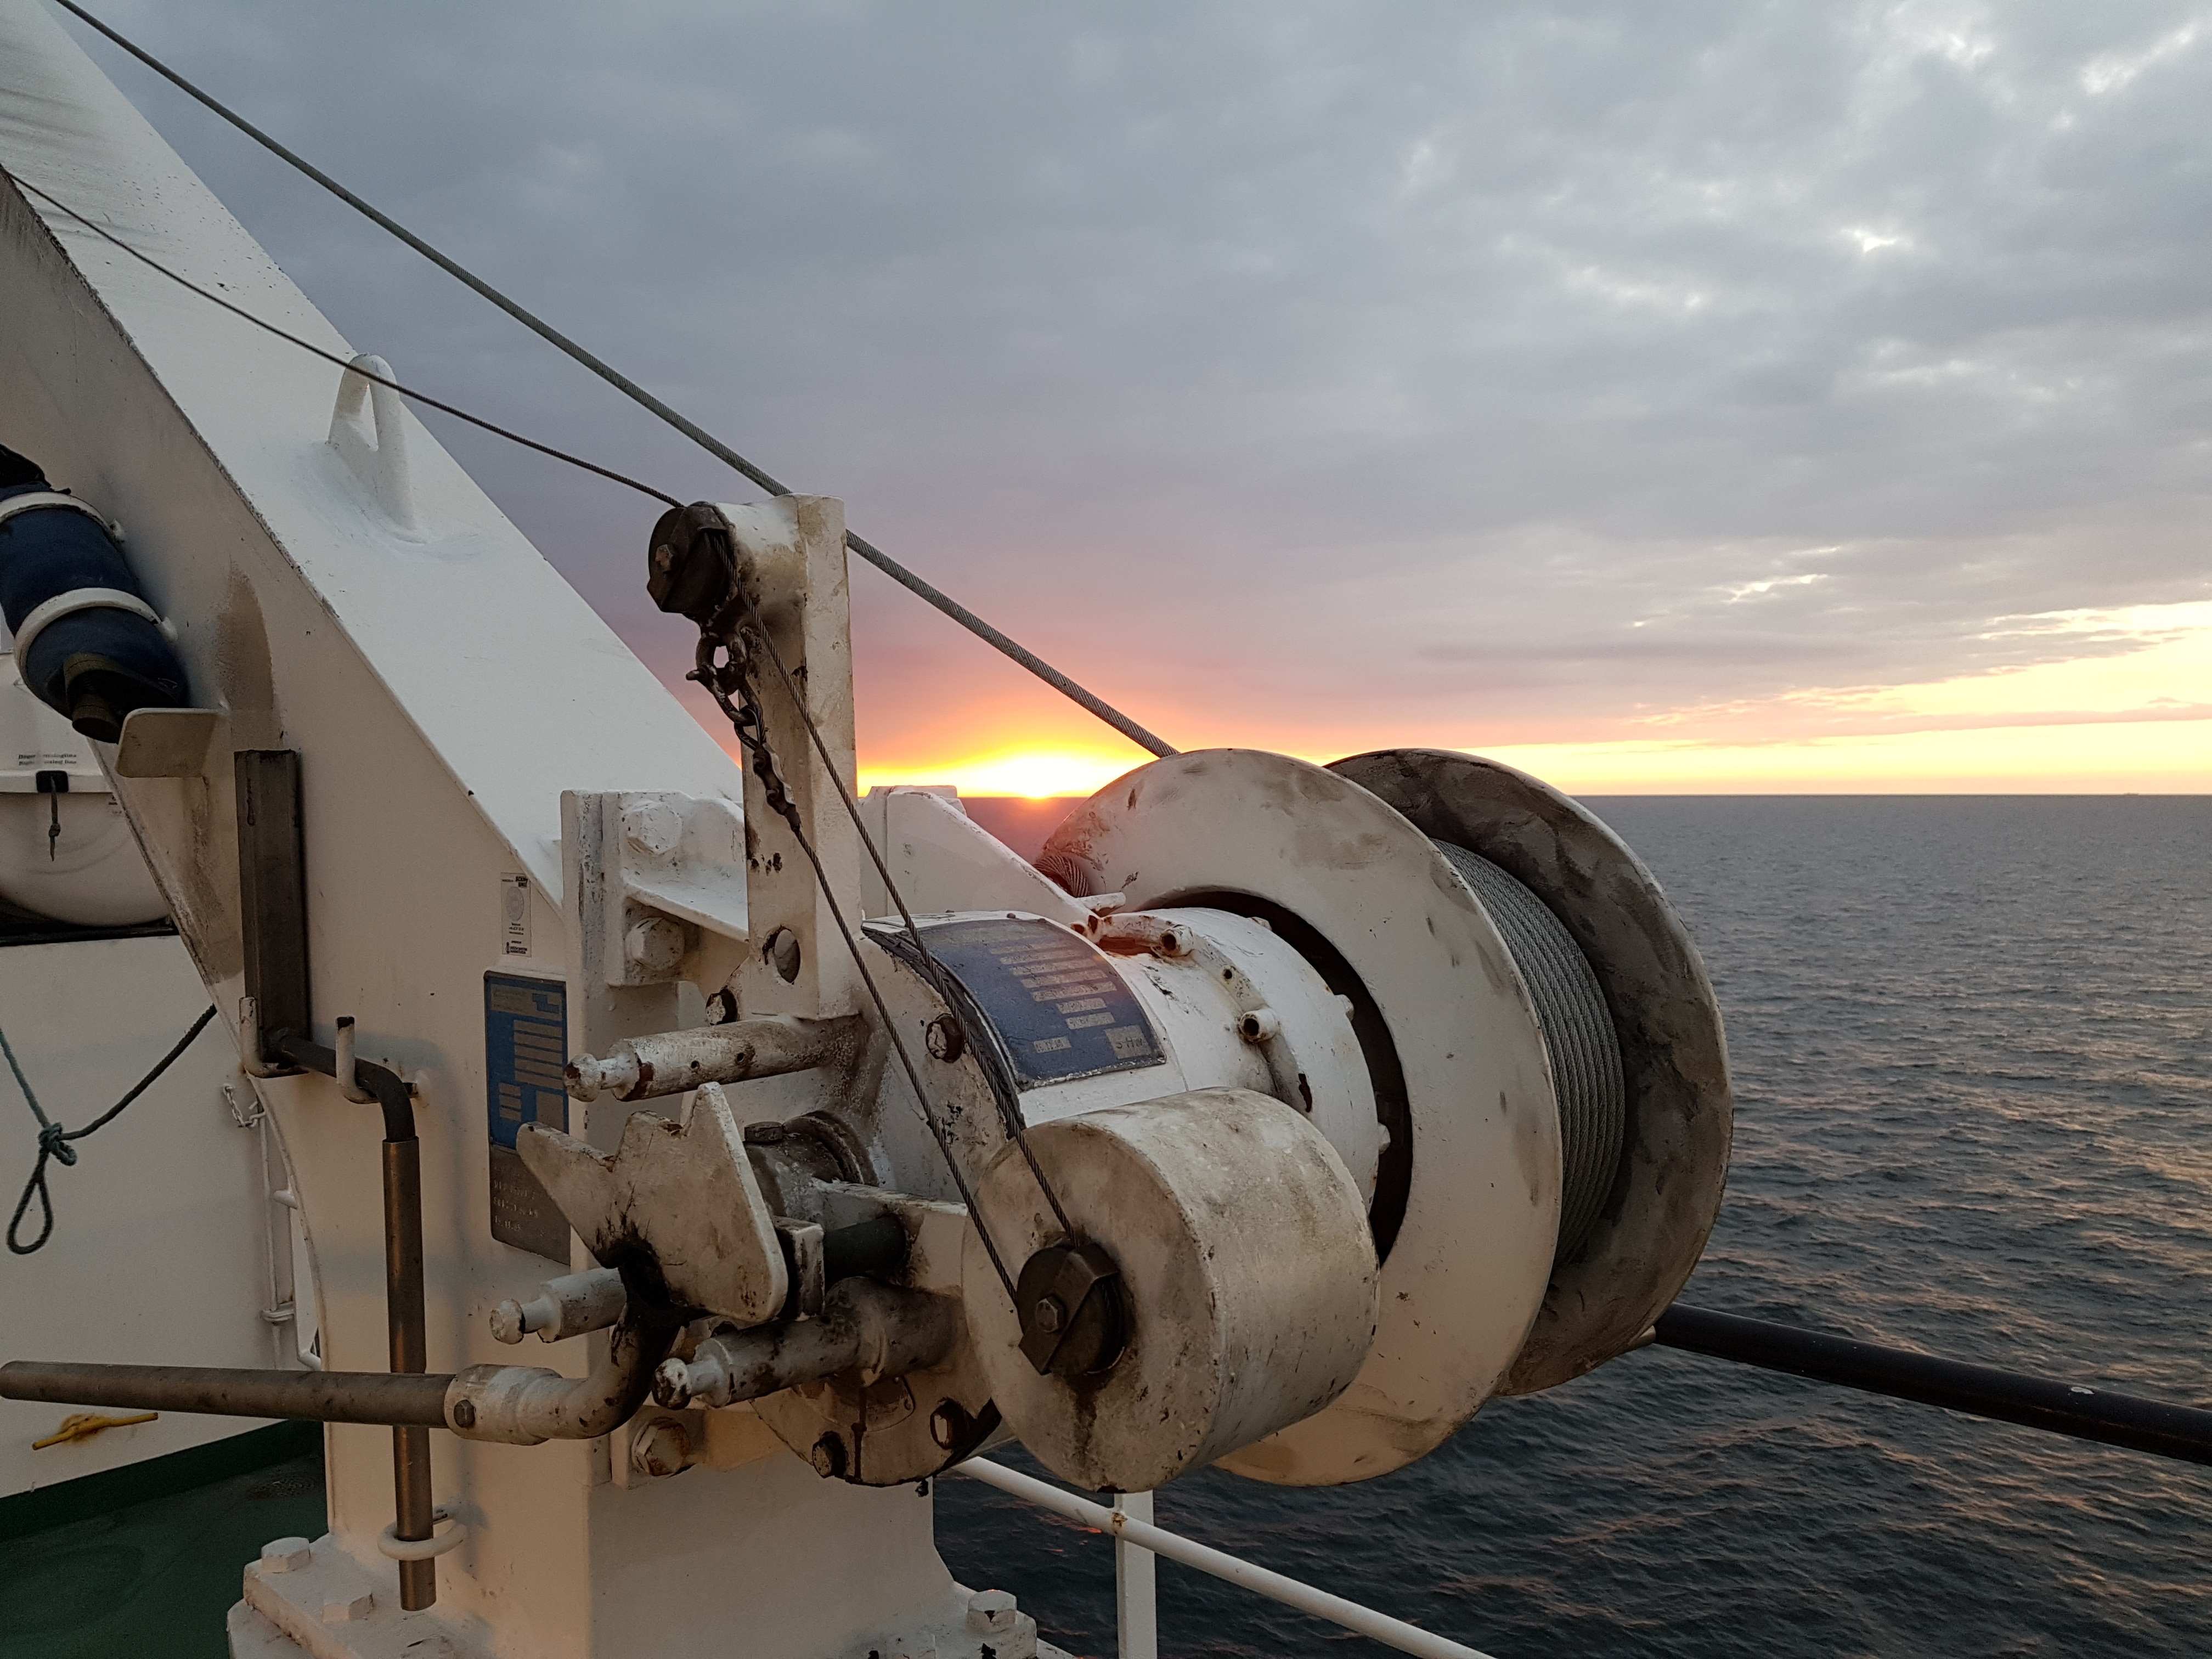
sea, sky, technology, sunset, boat, traffic, lake, cable, vehicle, mast, romance, romantic, machine, cargo, crane, shipping, mood, abendstimmung, baltic sea, afterglow, frachtschiff, crank, sunset sea, lifting crane